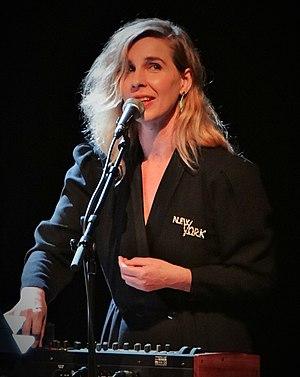
Lady's Folk, Barbara Carlotti, 10 juin 2016 avec le choeur des collèges des Hauts de Seine (groupe sud) au Centre d'Art et de Culture de Meudon
Barbara Carlotti, née le 2 juillet 1974 à Clamart, est une chanteuse française.